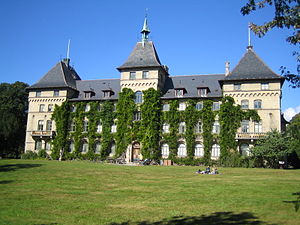
Alnarp slot
Alnarp slot
Alnarp er et slot i Alnarp i Bare herred, Skåne, ca. 10 km nord for Malmø. Det oprindelige slot blev bygget i det 1100-tallet, mens den nuværende bygning er fra 1862.